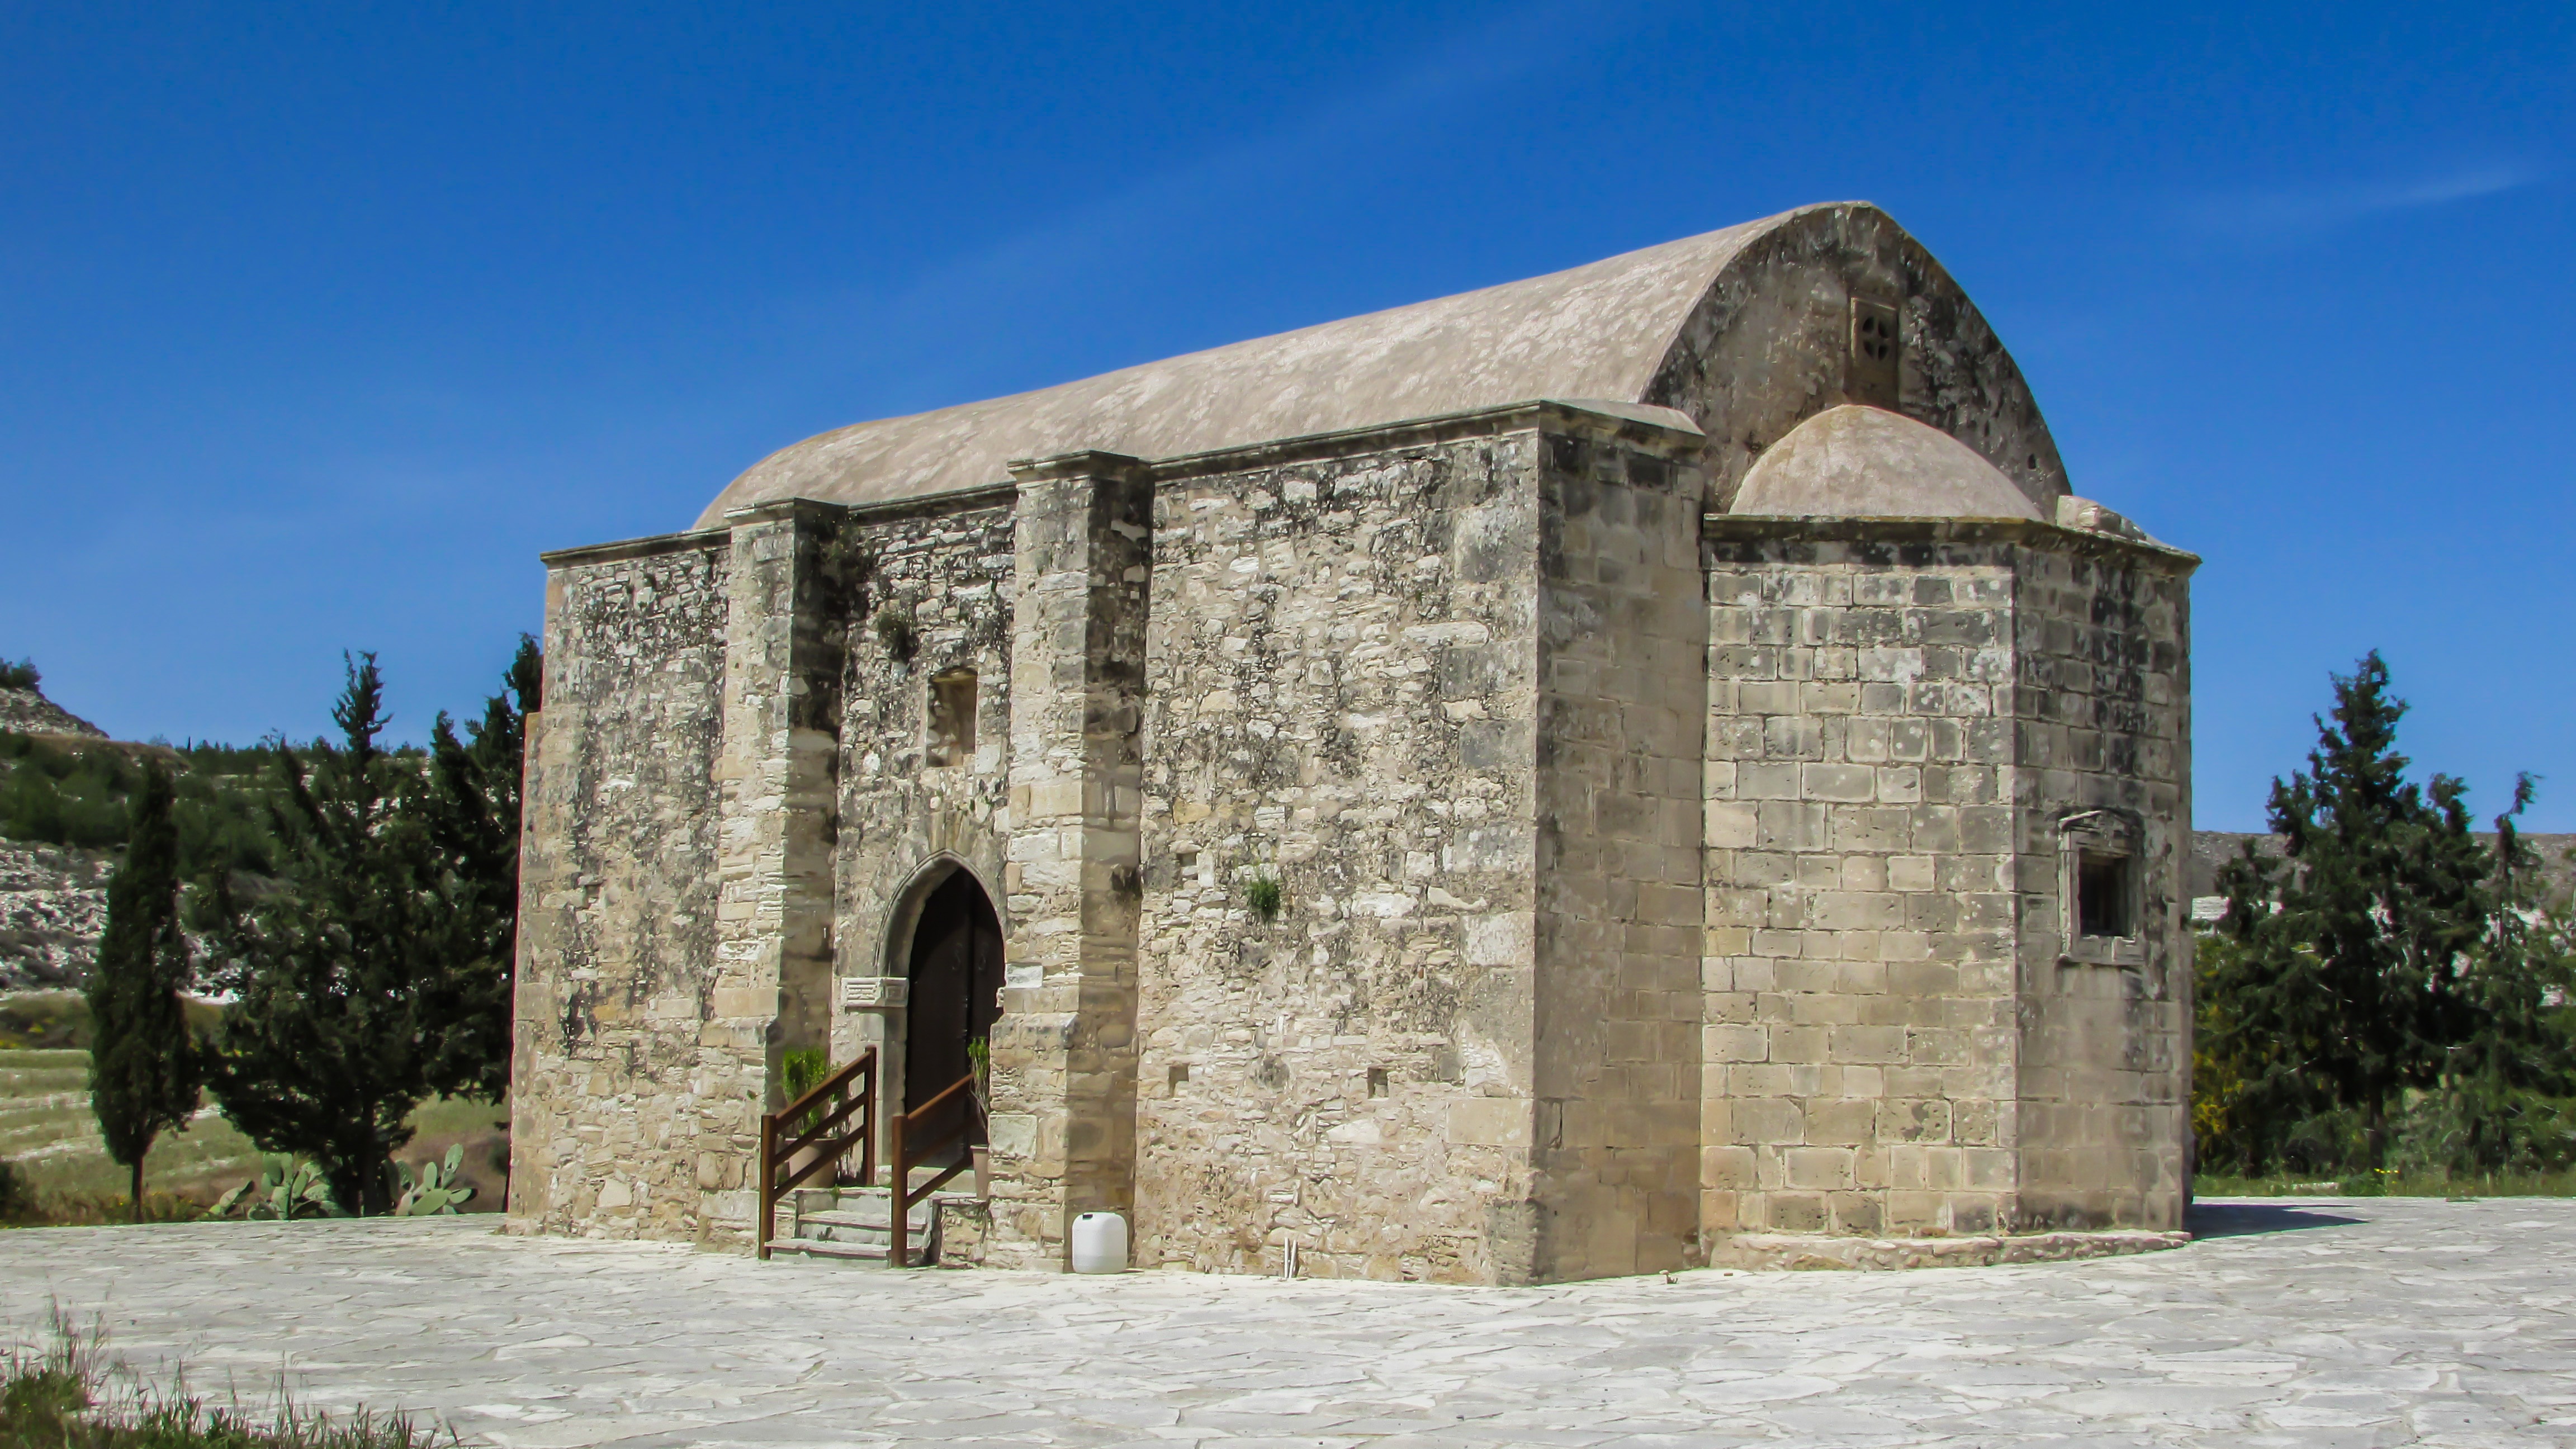
architecture, building, old, church, chapel, place of worship, ruins, monastery, orthodox, abbey, cyprus, mausoleum, archangel michael, historic site, ancient history, avdellero